Sierra Norte de Puebla

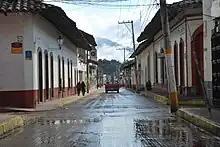
View of street in downtown Zacatlán

However, most of the investment has been in the main towns dominated by the mestizo population and not the rural indigenous communities outside of the municipal seats. Two areas which have been heavily promoted are the towns of Zacatlán and Cuetzalan, both of which have been named Pueblos Mágicos. Most of the tourism development has been related to a corridor to connect the main attractions of the region. To become designated as Pueblos Mágicos, both cities underwent significant restoration costing millions of pesos.